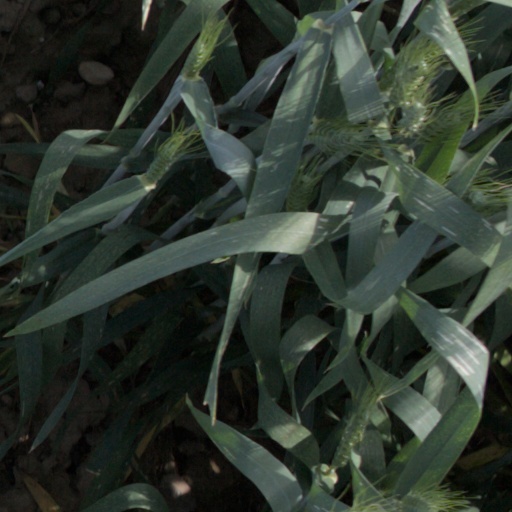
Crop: wheat